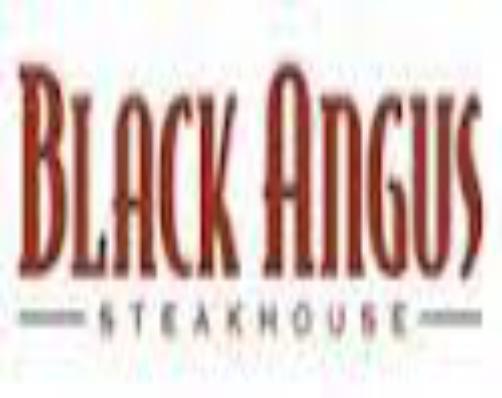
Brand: Black Angus Steakhouse
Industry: Food